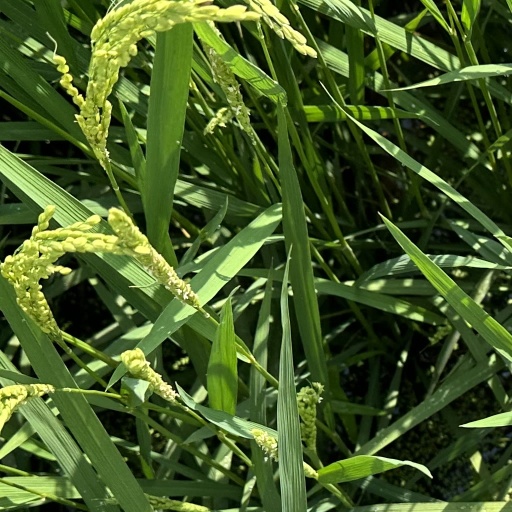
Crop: rice